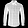
Label: Shirt